Neon Genesis Evangelion

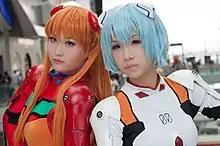
Two cosplayers portraying Asuka Langley Soryu and Rei Ayanami. The franchise has been credited as a conduit for making cosplay a worldwide phenomenon.

According to TV Tokyo's Keisuke Iwata, the global spread of Japanese animation dramatically expanded due to the popularity of "Evangelion". In Japan, "Evangelion" prompted a review of the cultural value of anime, and its success, according to Roland Kelts, made the medium more accessible to the international youth scene. With the interest in the series, otaku culture became a mass social phenomenon. The show's regular reruns increased the number of otaku, while John Lynden links its popularity to a boom in interest in literature on the Dead Sea Scrolls, Kabbalah and Christianity.